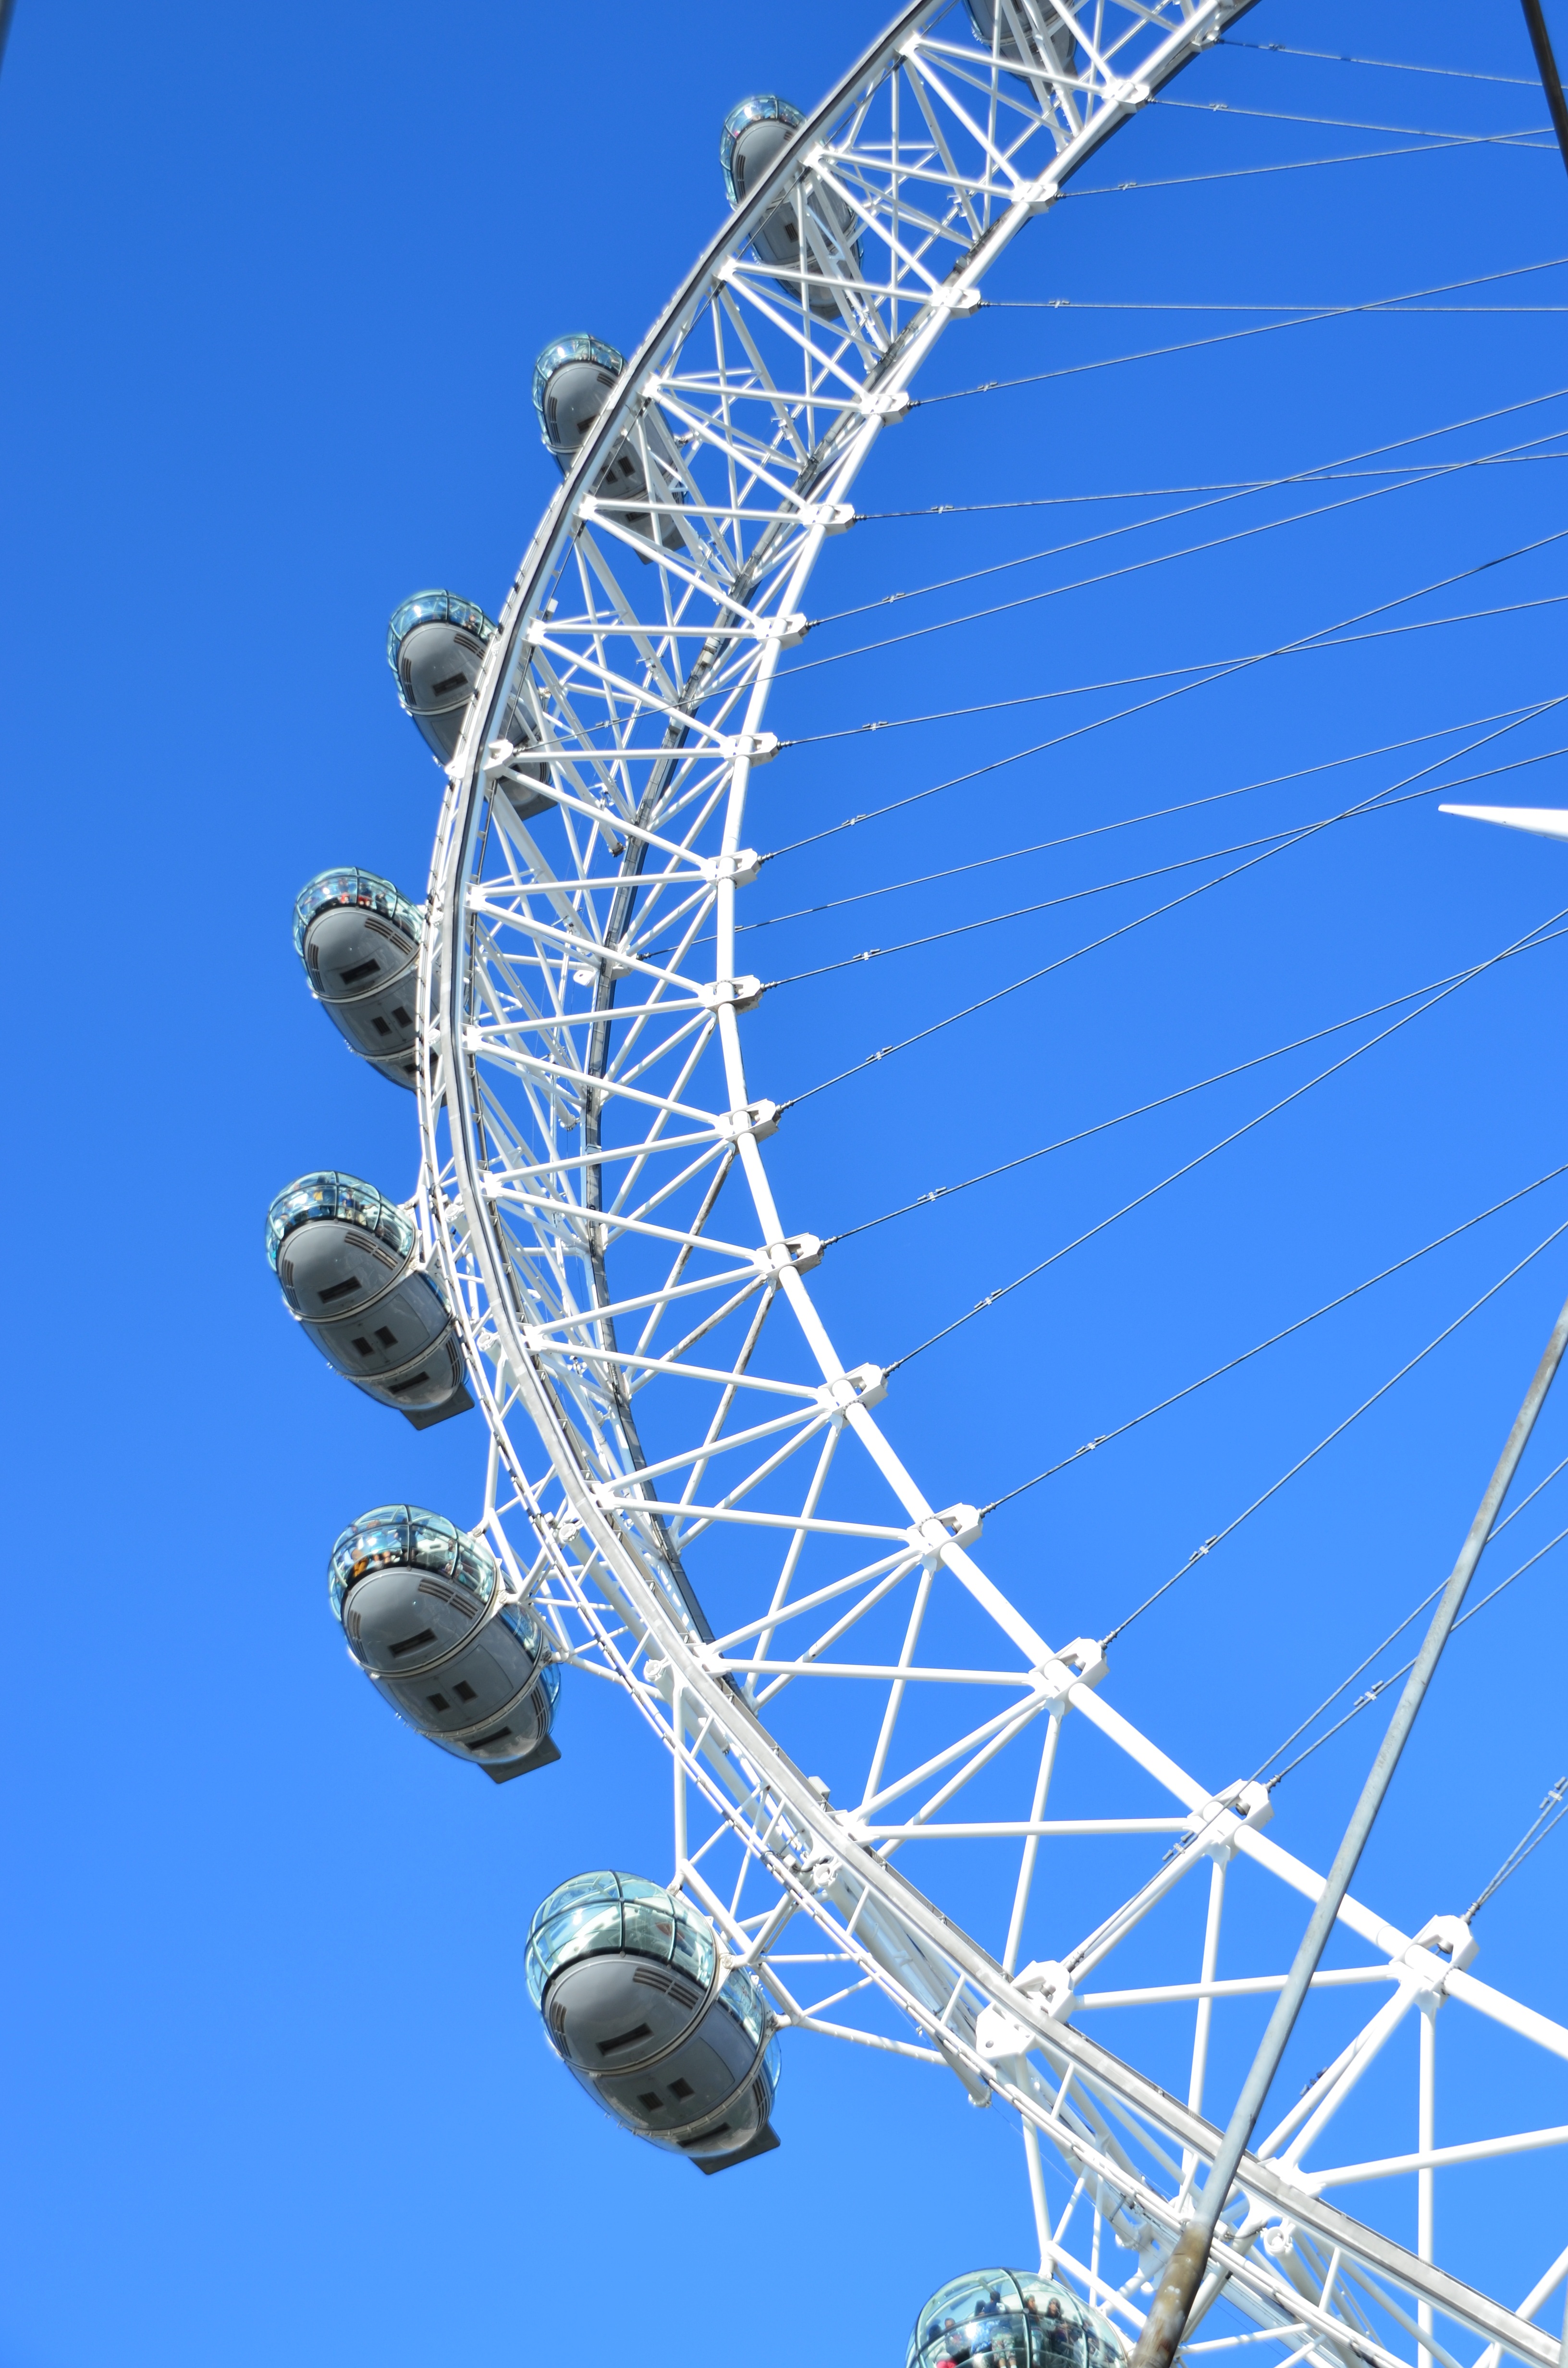
travel, recreation, europe, ferris wheel, amusement park, park, london eye, tourism, roller coaster, england, london, britain, tourist attraction, london city, amusement ride, outdoor recreation, nonbuilding structure